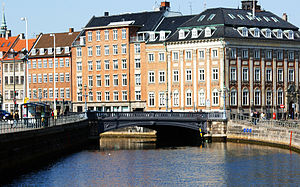
Vilhelm Dahlerup / Værker
Højbro
Højbro - bro i København, Denmark
Jens Vilhelm Dahlerup var én af 1800-tallets mest anvendte danske arkitekter. Han har tegnet et stort antal bygninger i København og har om nogen præget byen. Stilmæssigt var han ikke en banebrydende arkitekt, idet han arbejdede inden for den europæisk orienterede historicisme. I en periode arbejdede han sammen med andre kunstnere om udformningen af orlogsskibenes udsmykning. Dahlerup væsentligste elev var Anton Rosen, der havde samme dekorative talent som sin læremester, men til forskel fra ham arbejdede i en mere frigjort periode.